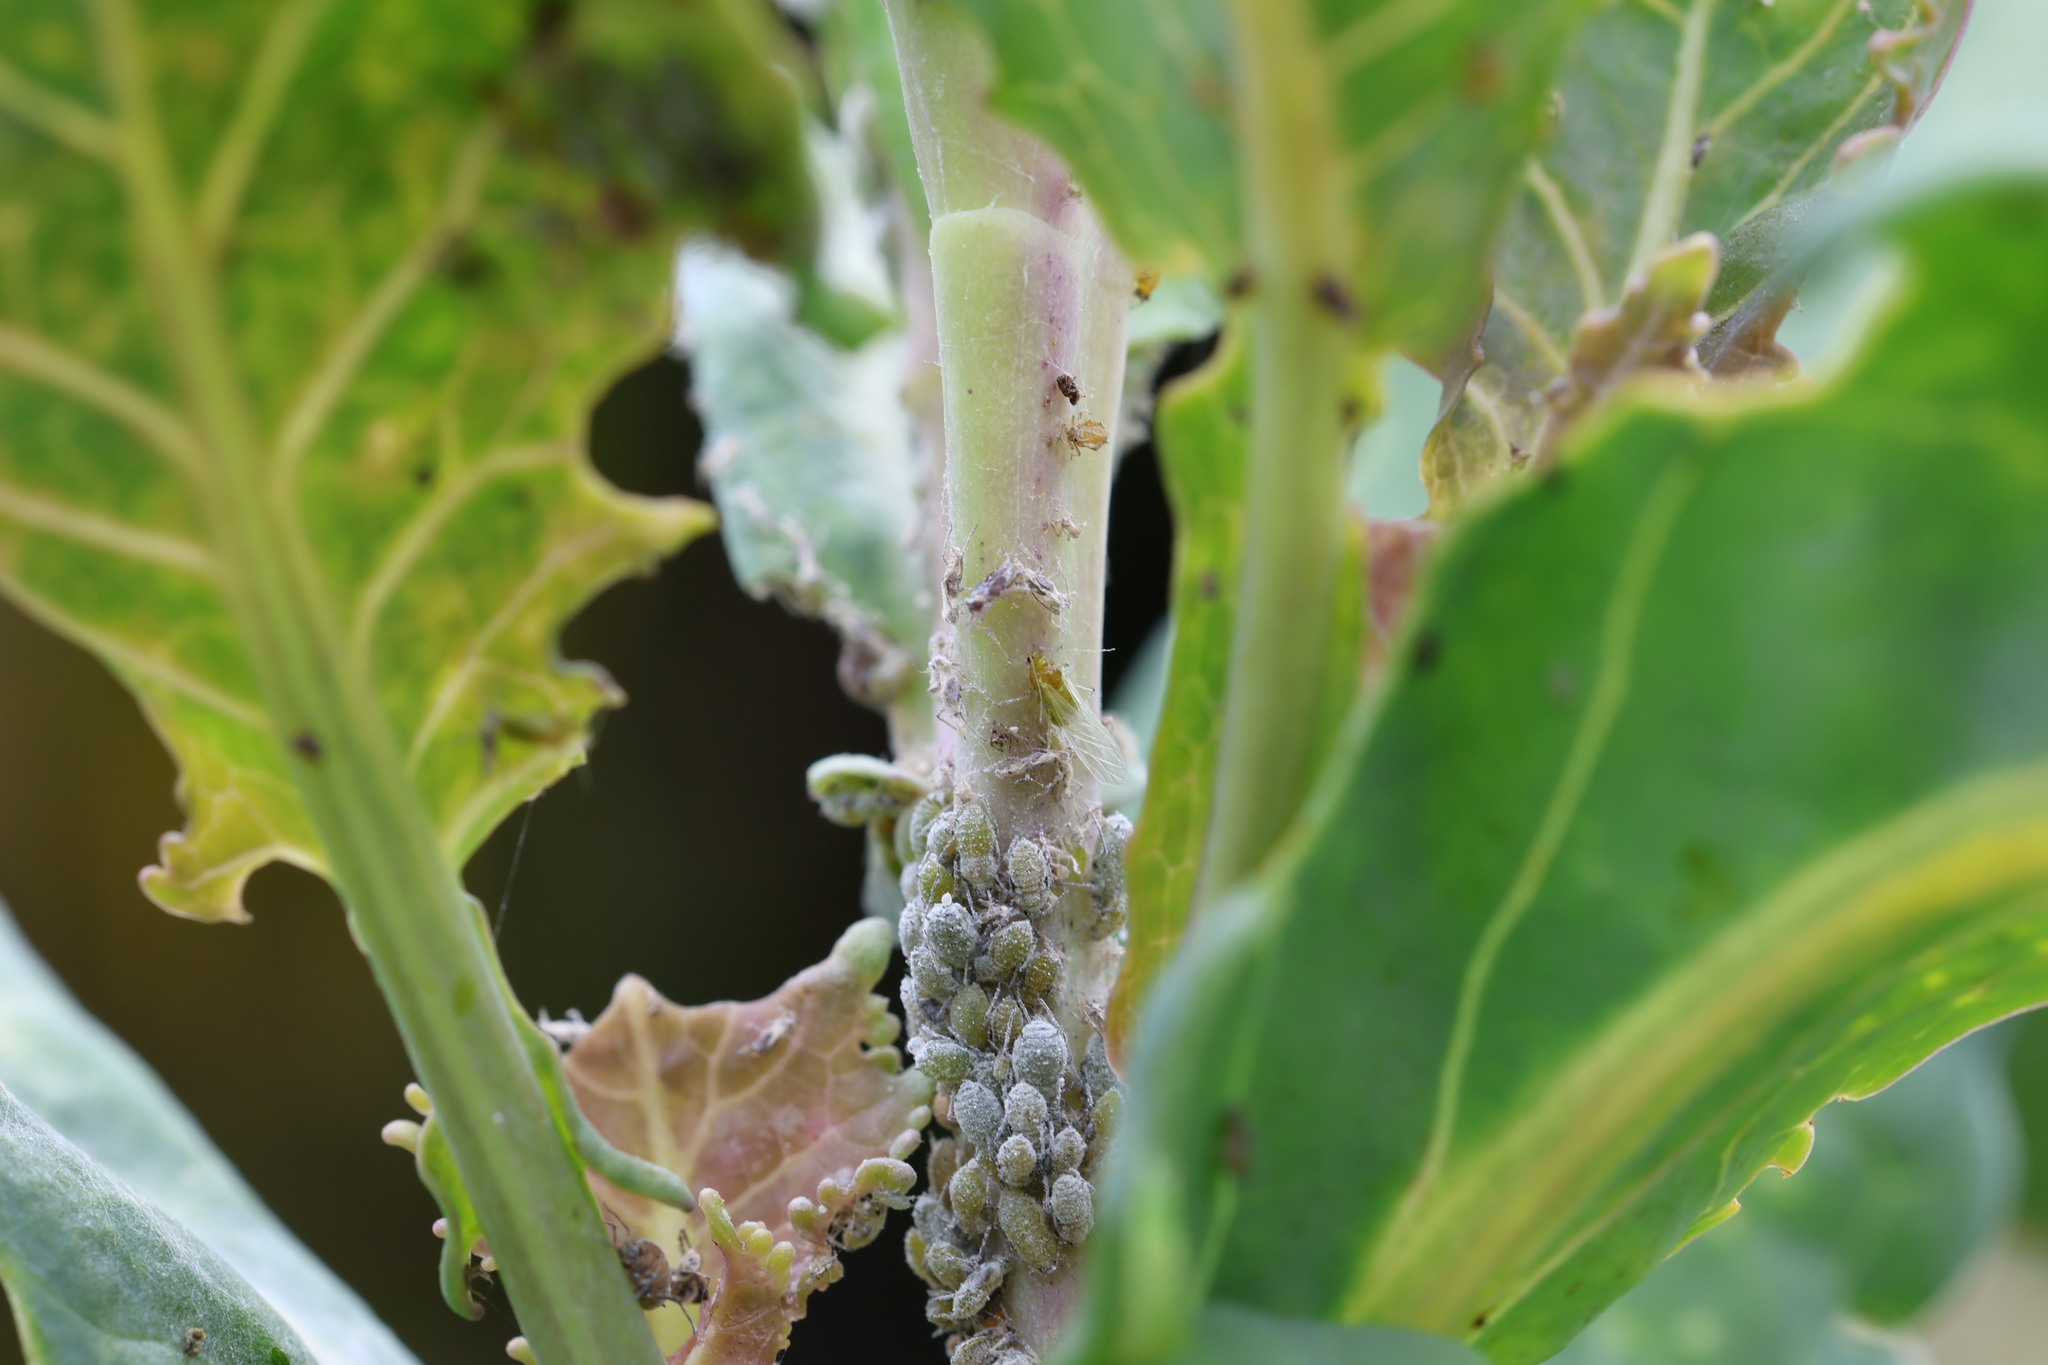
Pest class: cabbage_aphid